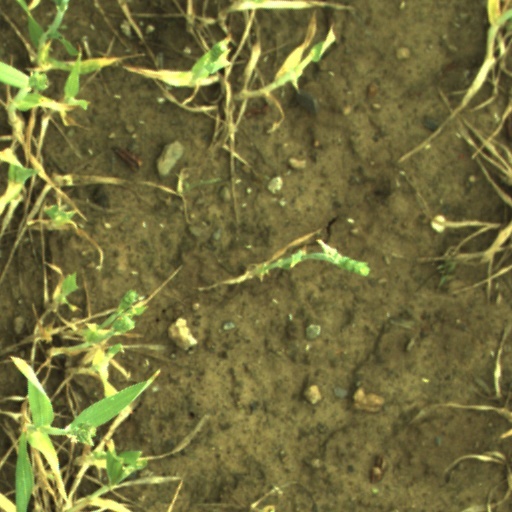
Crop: wheat